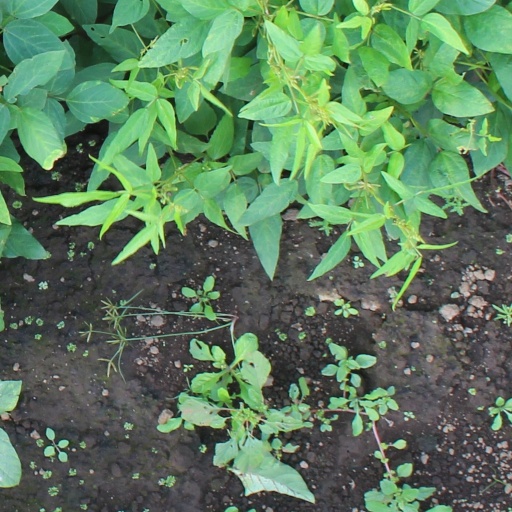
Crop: soybean